Pauline Bonaparte

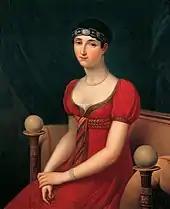
Portrait by Kinson, 1808

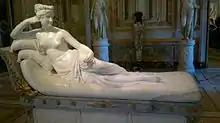
Venus Victrix (Canova)

Pauline reached the Bay of Toulon on 1 January 1803. That same day she wrote to Napoleon: "I have brought with me the remains of my poor Leclerc. Pity poor Pauline, who is truly unhappy."